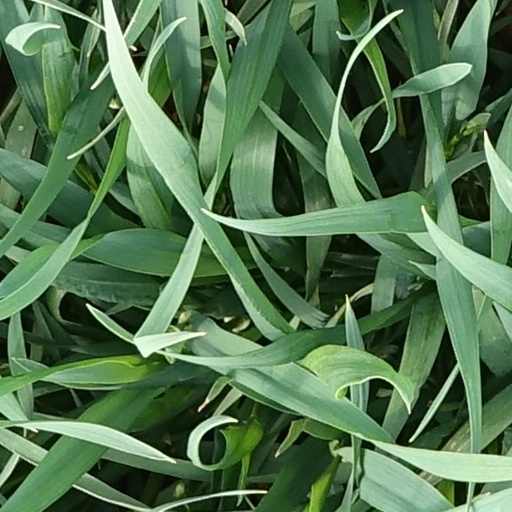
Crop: wheat